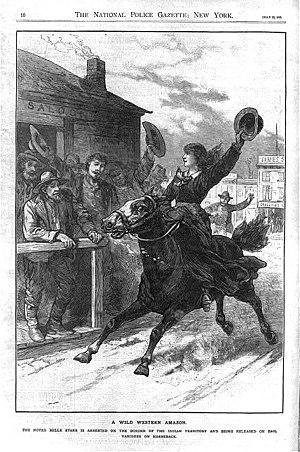
Belle Starr est la cent-sixième histoire de la série Lucky Luke par Morris et Xavier Fauche. Elle est publiée pour la première fois en album en 1995 n° 34.
Myra Maybelle Shirley Reed Starr, plus connue sous le nom de Belle Starr, fut une célèbre femme hors-la-loi américaine.